Roald Amundsen

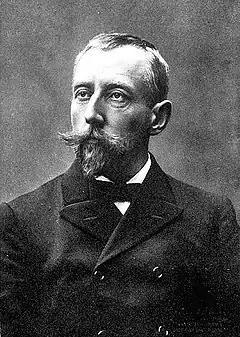
Amundsen

In 1903, Amundsen led the first expedition to traverse Canada's Northwest Passage between the Atlantic and Pacific oceans. He planned a small expedition of six men in a fishing vessel, , to have flexibility. His ship had relatively shallow draft. His technique was to use a small ship and hug the coast. Amundsen had the ship outfitted with a small 13 horsepower single-screw paraffin (diesel) engine.